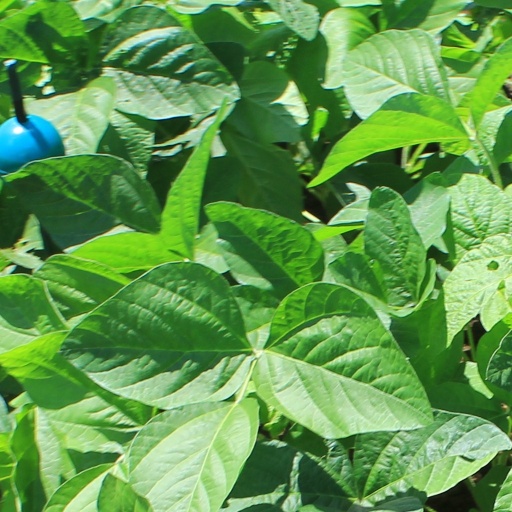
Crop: soybean